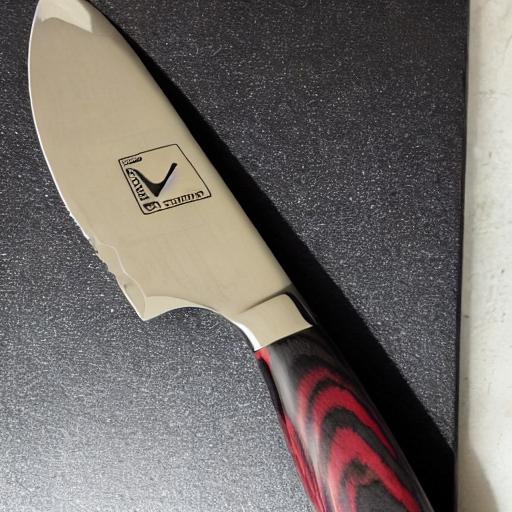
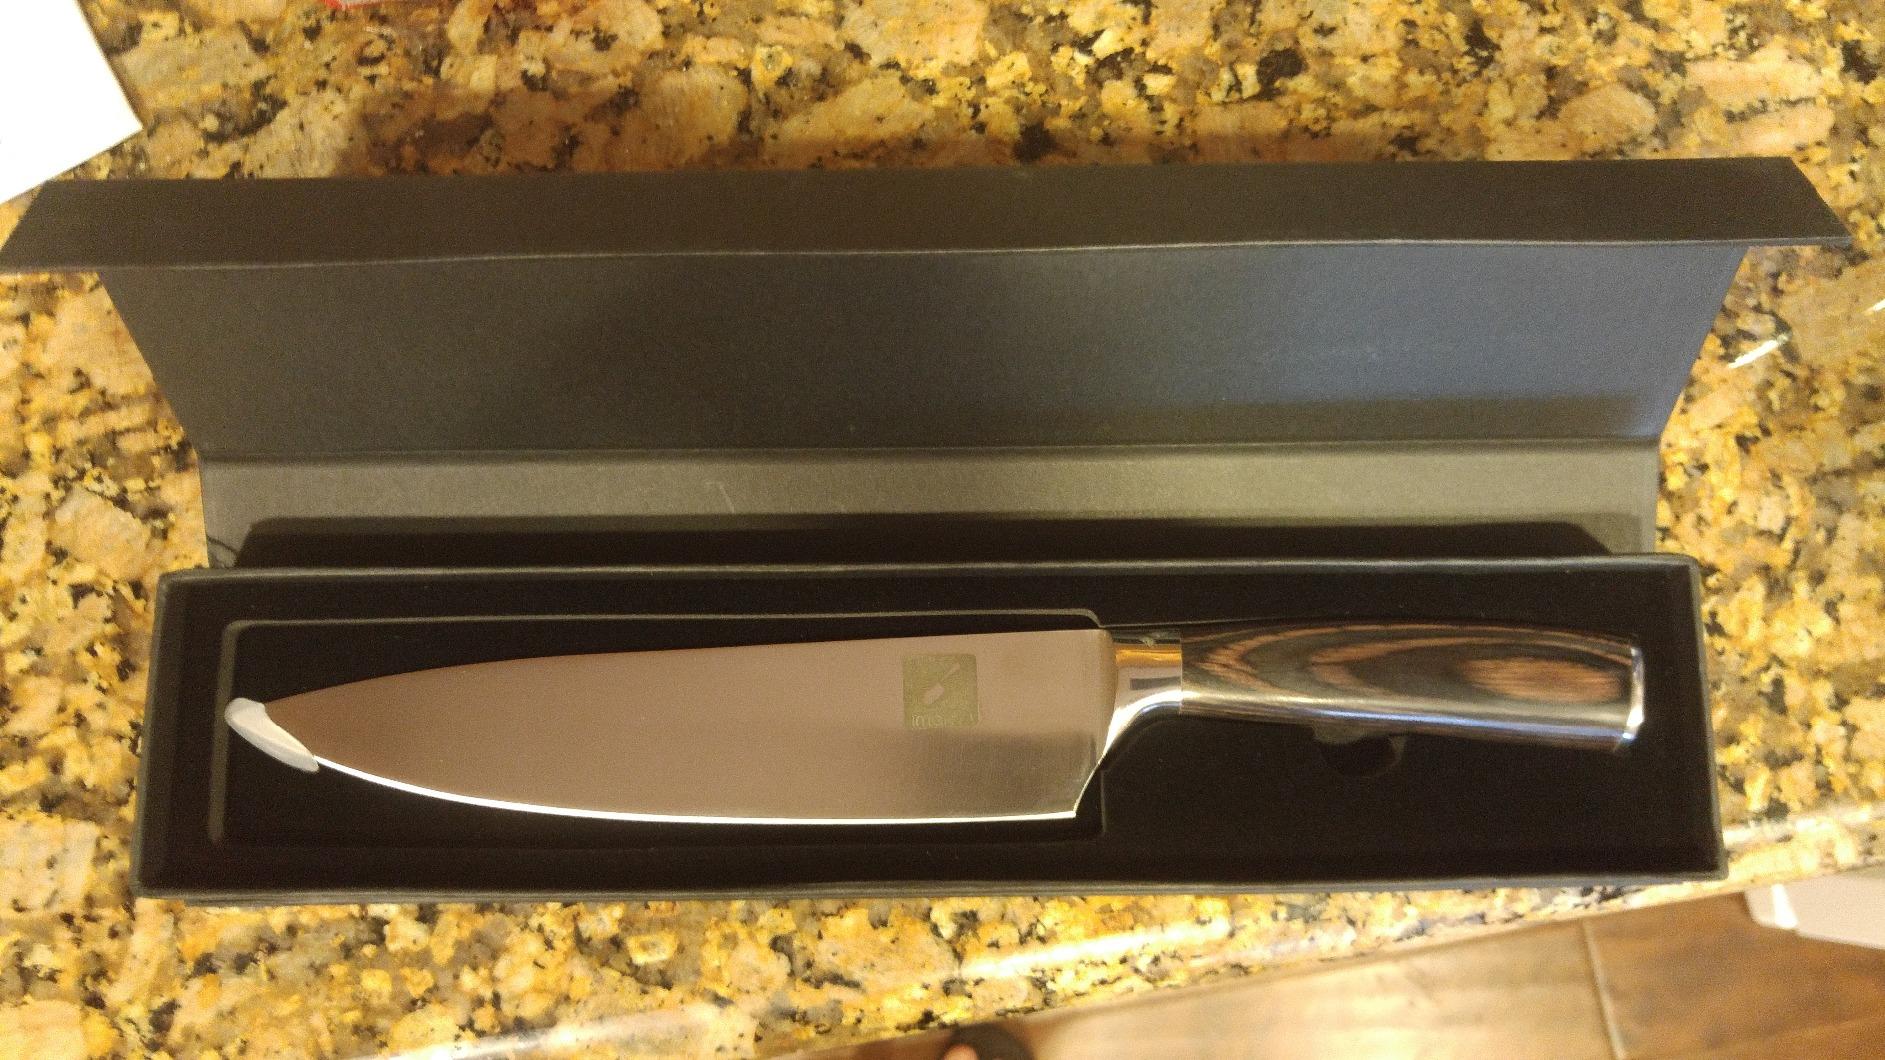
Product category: items_knife
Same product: no